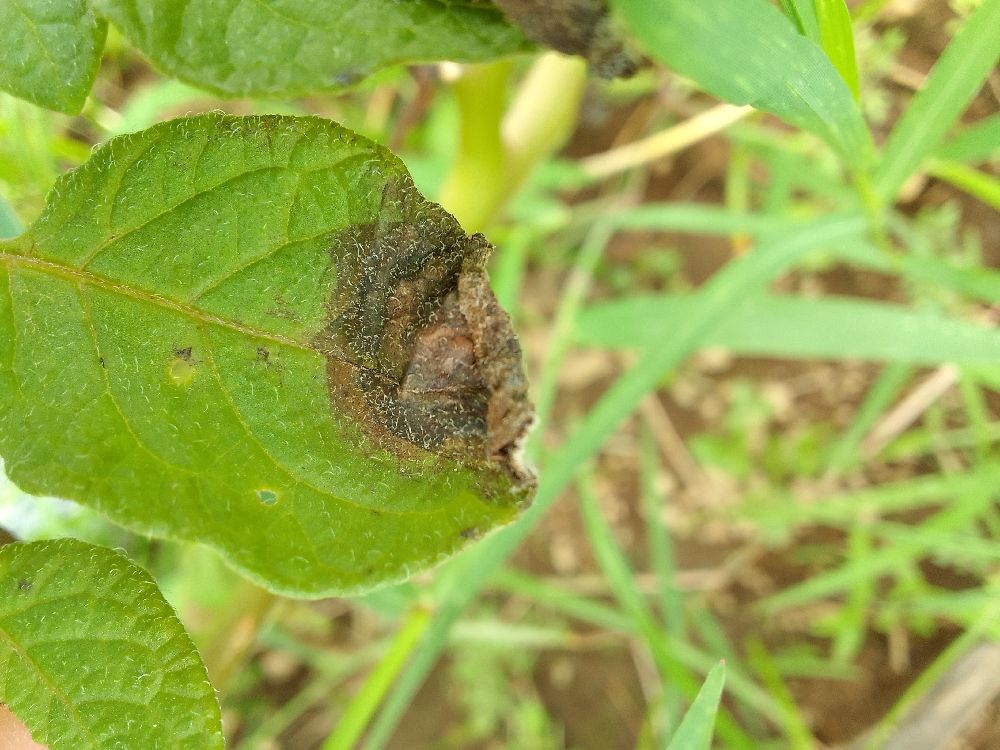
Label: Late blight